1957 1000 km Buenos Aires

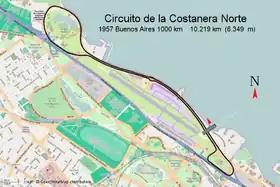
Circuit Costanera NorteBuenos Aires 1000 km (1957)

The 1957 1000 km Buenos Aires took place on 20 January, on the Circuito de la Costanera Norte, (Buenos Aires, Argentina). It was the fourth running of the race, and once again, it was opening round of the F.I.A. World Sports Car Championship. For this event, was moved from its previous venue, the Autódromo Municipal-Avenida Paz, only to return to the Autódromo in 1958.